Bohdan Dedyckiy

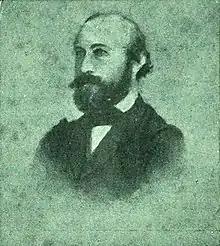
Bohdan Dedyckiy

He published in iazychie, in the same dialect, he published an anonymous brochure in 1866 in Lviv: "W odin czas nauczitsja małorusinu po wełykoruski". He was of the opinion that in this way the knowledge of Russian literature would become popular among the Galician Rusyns (Ukrainians).